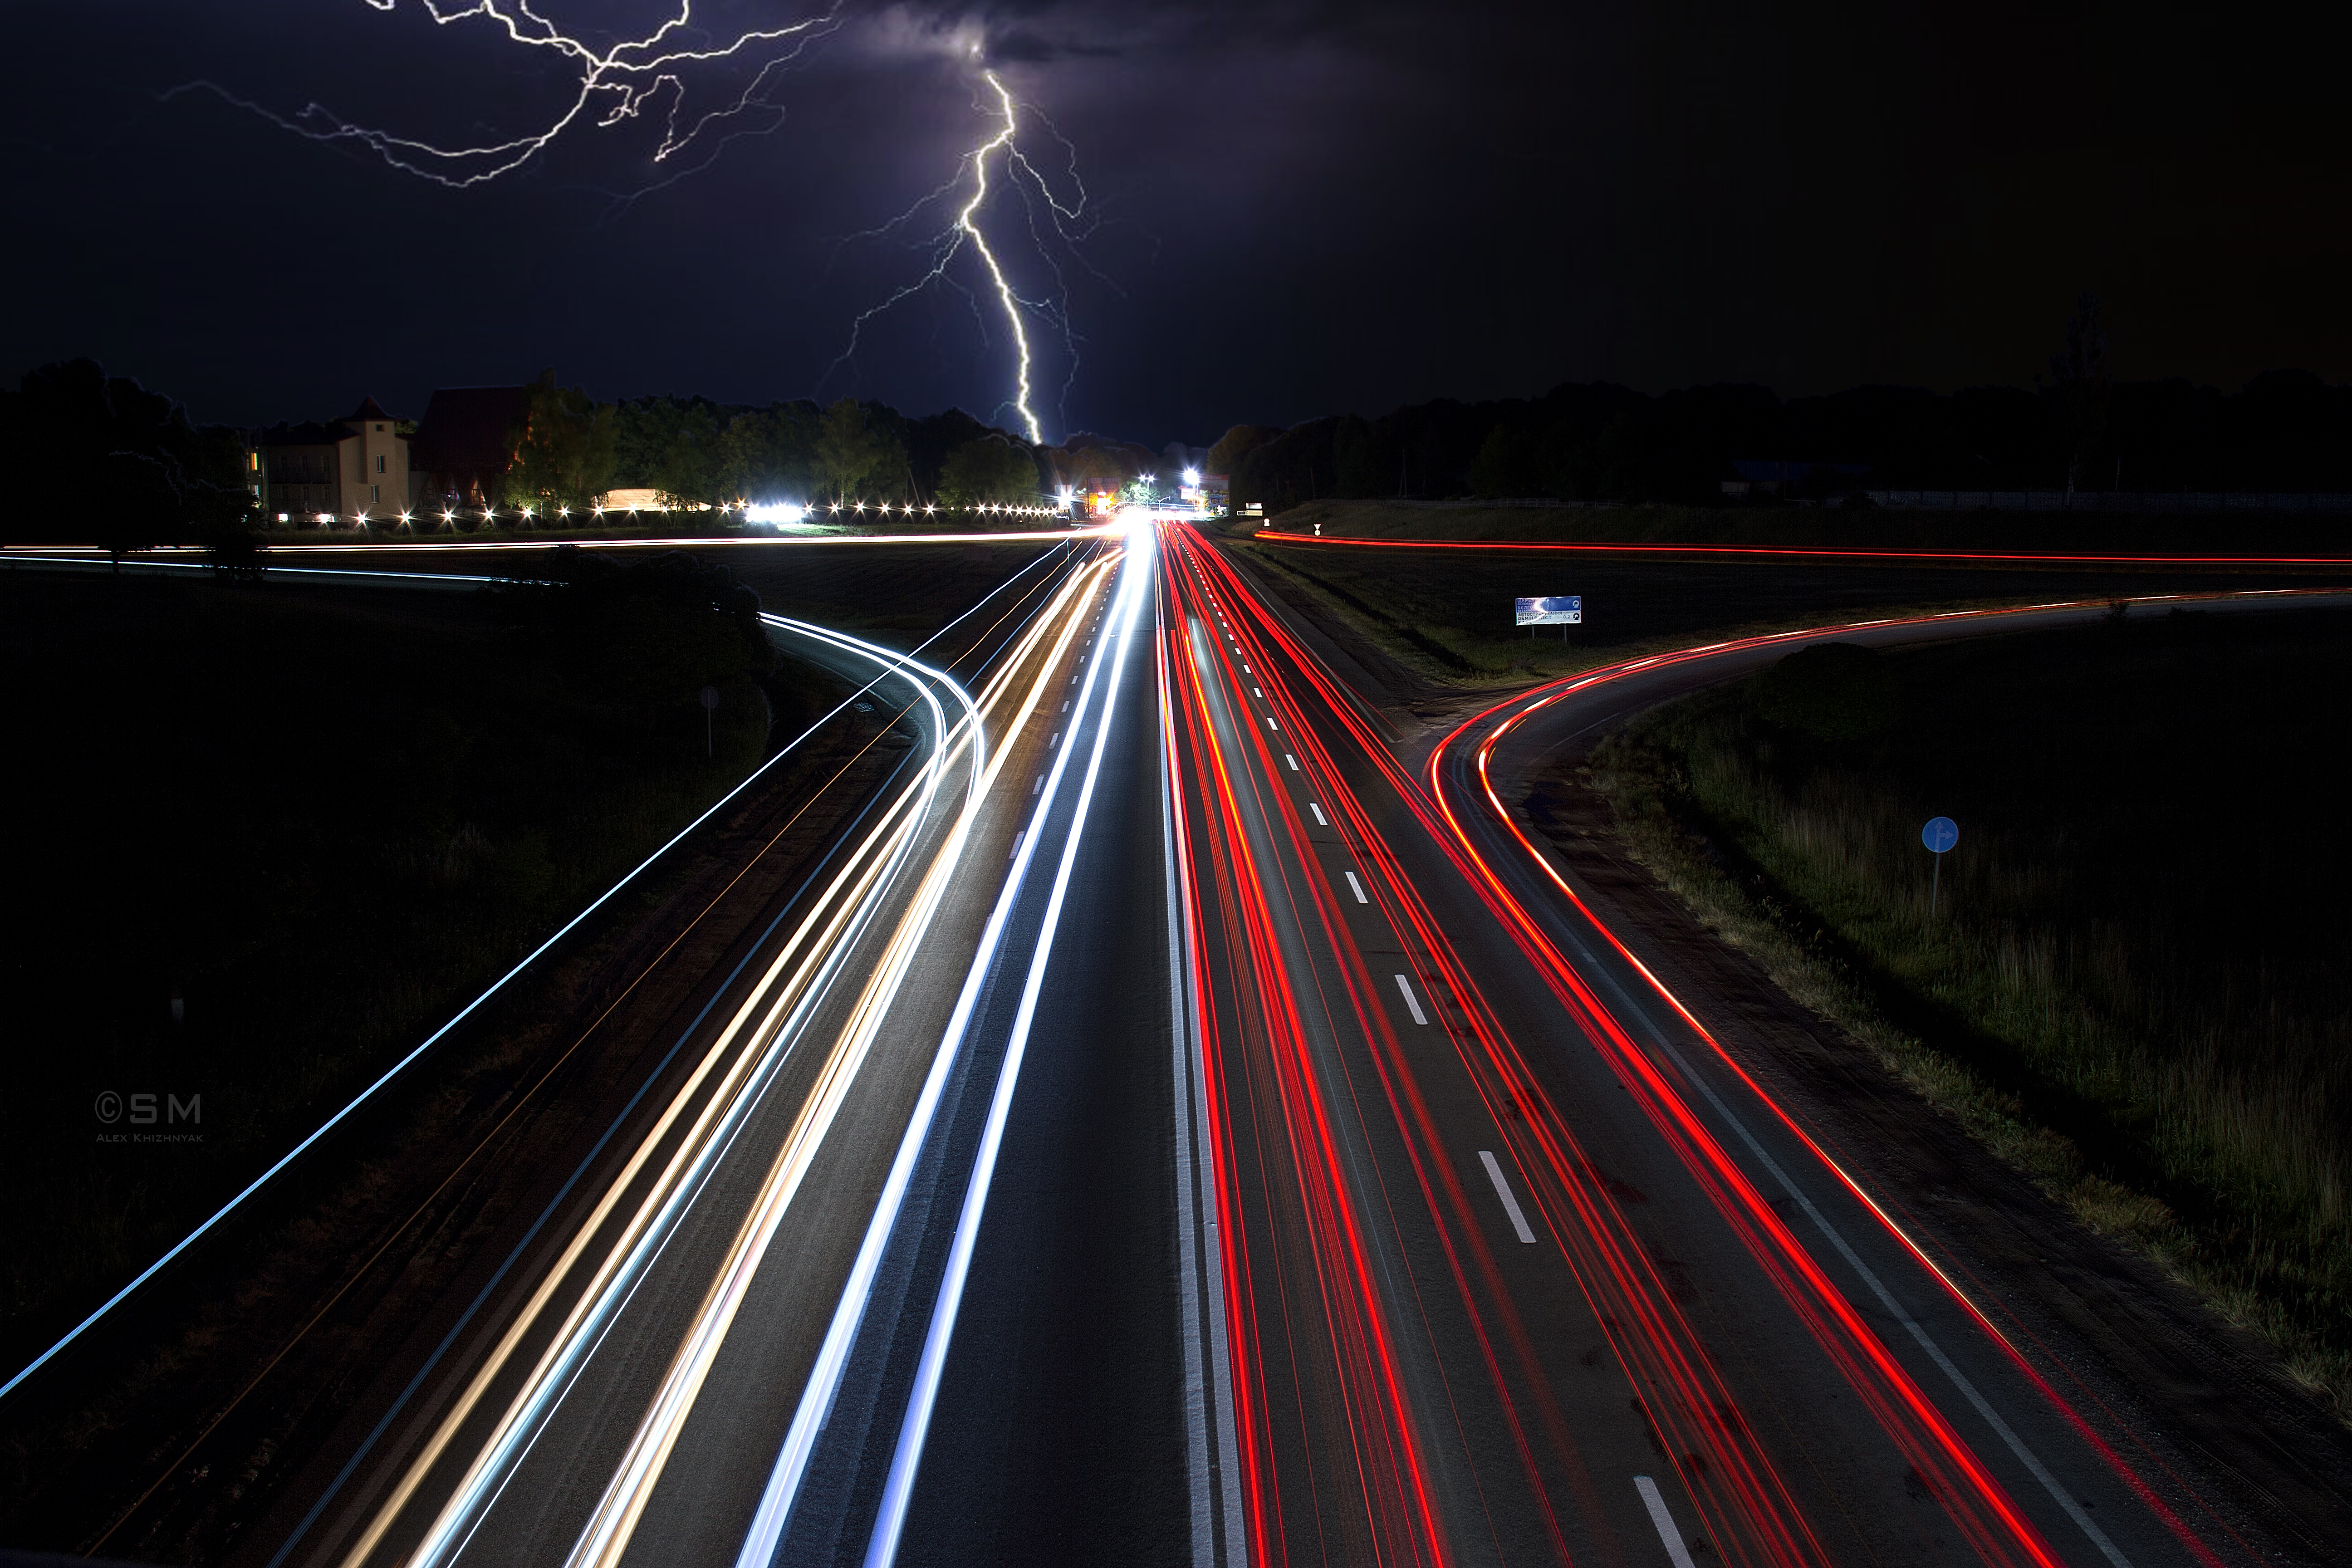
night, road, lights, highway, infrastructure, light, metropolitan area, sky, darkness, atmosphere, lighting, line, fixed link, reflection, metropolis, evening, controlled access highway, midnight, computer wallpaper, electricity